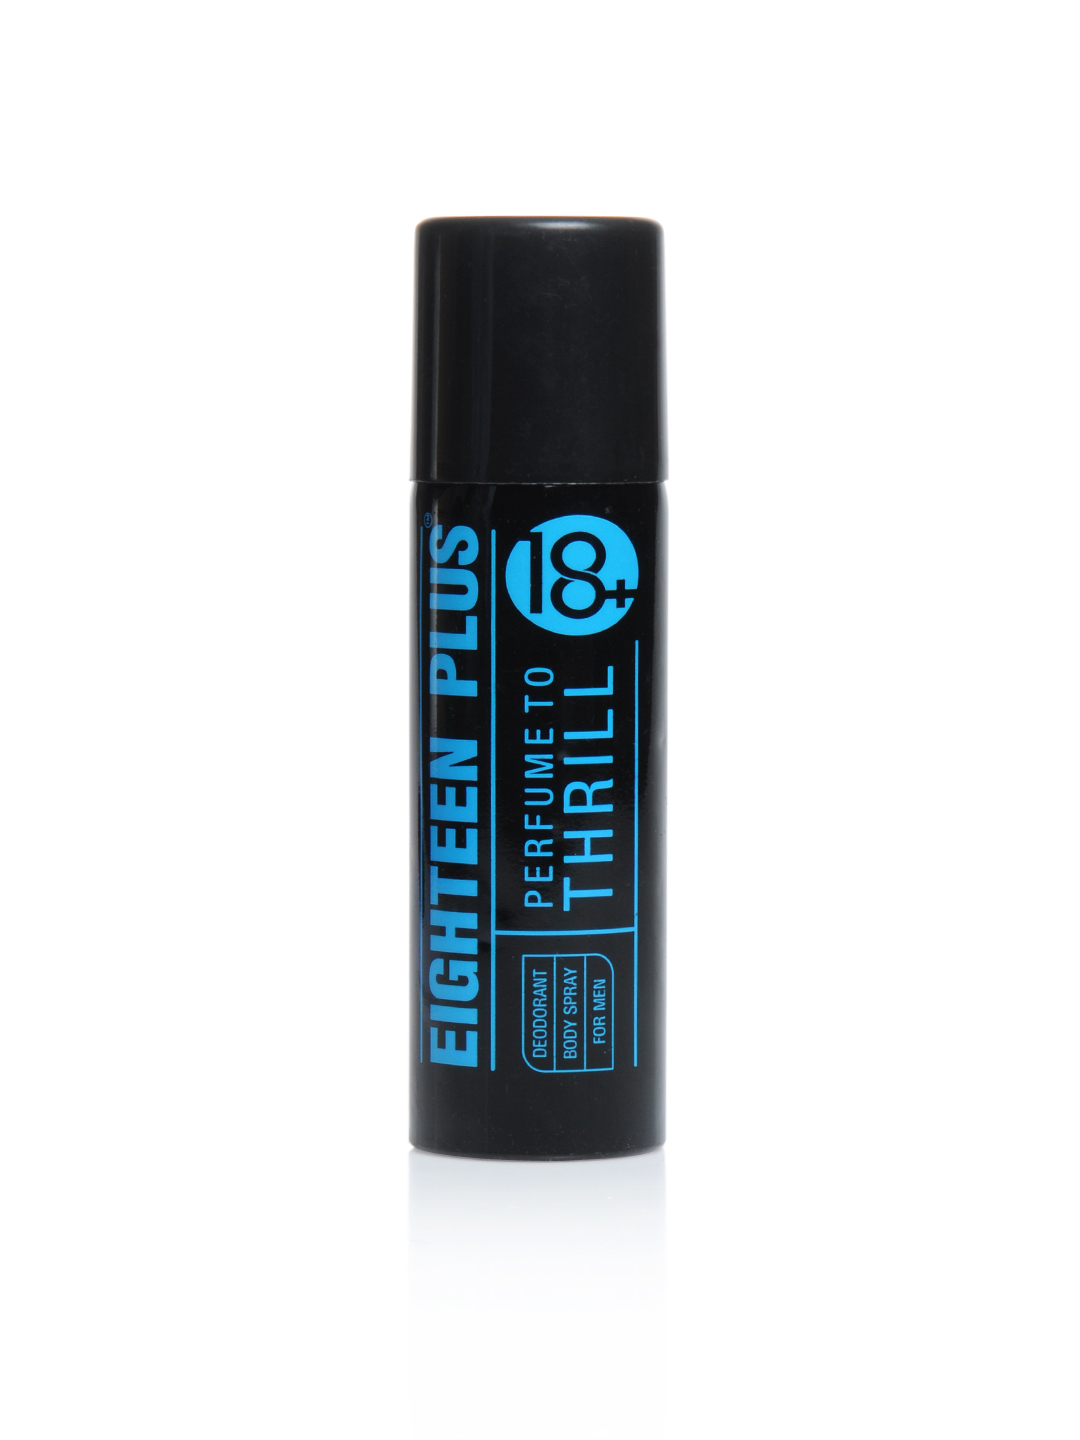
18+ Men Thrill Deo
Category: Personal Care / Fragrance / Deodorant
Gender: Men
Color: Blue
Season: Spring 2017
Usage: Casual